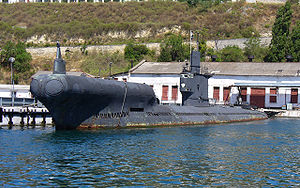
Koreas Folkehær / Arsenal / Flåde
Koreas Folkehær er den officielle hær for Den Demokratiske Folkerepublik Korea og verdens 4. største hær.